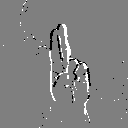
ASL letter: u